Tjeldsund Municipality

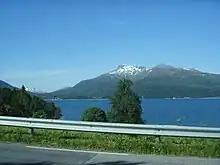
Sætertinden mountain at the Tjeldsund-Harstad municipality border.

The municipality of Tjeldsund was established on 1 January 1909 when it was separated from the large Lødingen Municipality. Tjeldsund encompassed the eastern part of Lødingen prior to the division. Initially, Tjeldsund had a population of 1,404.